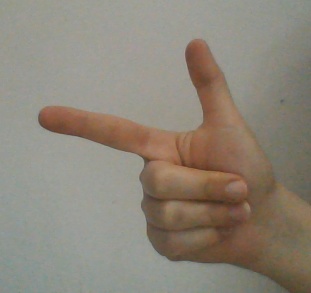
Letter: yaa